Gin no Spoon

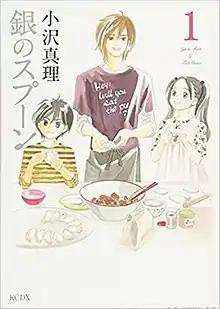
Cover of the first volume

is a Japanese "josei" manga series written and illustrated by Mari Ozawa. With the theme of the family dining table, it depicts the daily life and growth of high school boys, their families and friends who have awakened to cooking. It was serialized in Kodansha's "Kiss" magazine from 2010 to 2017 and collected into 17 volumes. A Japanese television drama series adaptation, , aired from June 1